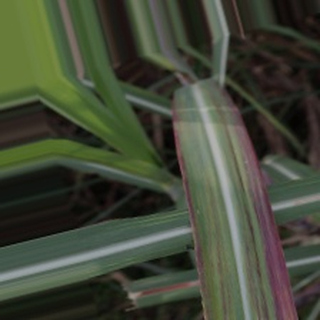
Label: sugarcane_bacterial_blight